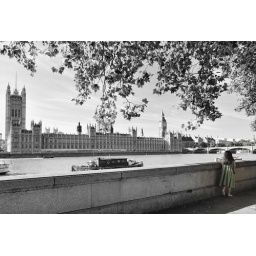
Girl in the green dress